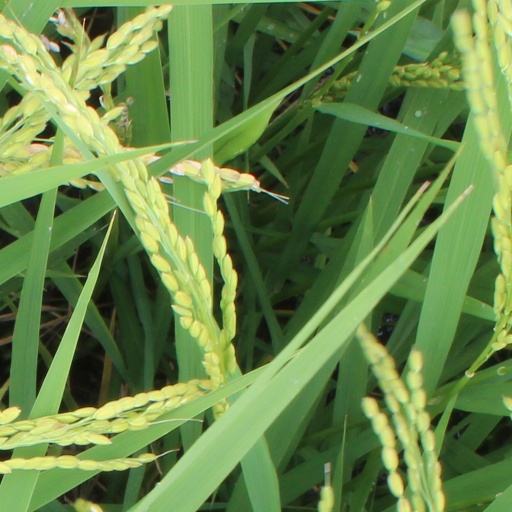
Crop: rice